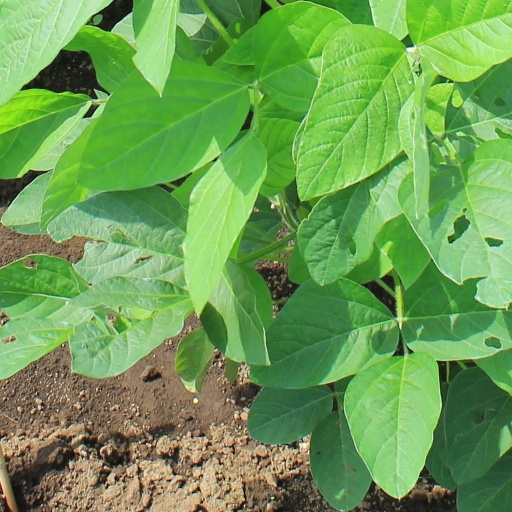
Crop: soybean